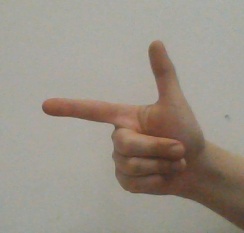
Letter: yaa